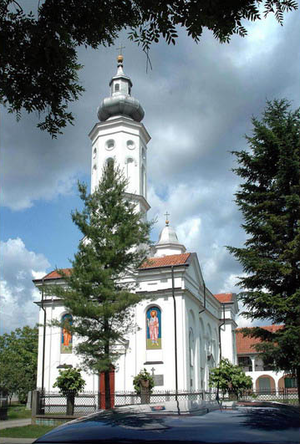
L'éparchie de Šabac est une circonscription de l'Église orthodoxe serbe. Elle a son siège à Šabac et, en 2016, elle a à sa tête l'évêque Lavrentije.